Florida State University

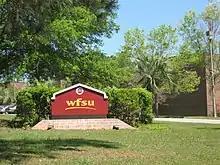
WFSU Public Broadcast Center

FSU's Coastal and Marine Laboratory researches coastal and marine ecosystems, using the research vessel "Apalachee". The facility is located in St. Teresa, Florida (on the coast) and can house students and researchers for extended times.